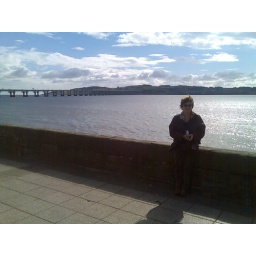
Me with the River Tay and the road bridge in the background..